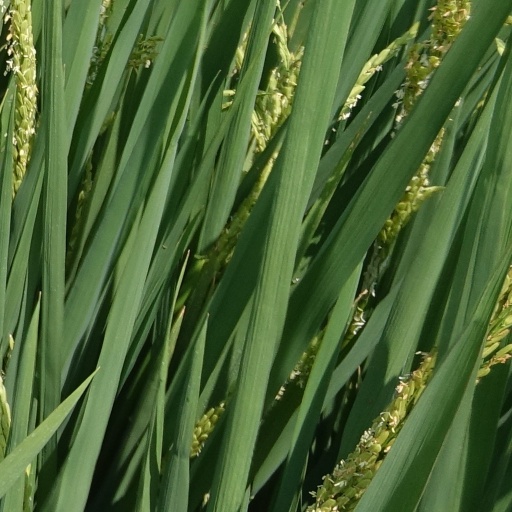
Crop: rice